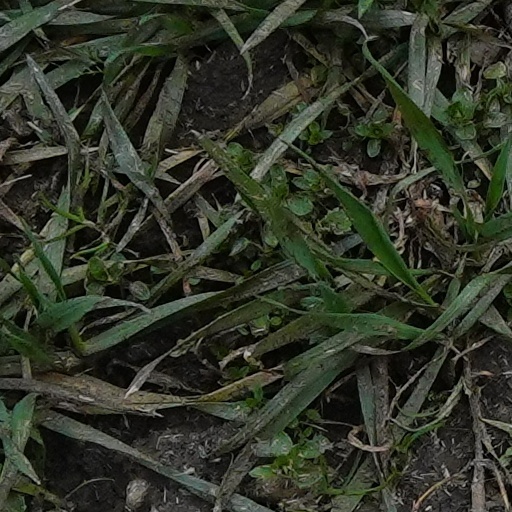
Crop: wheat